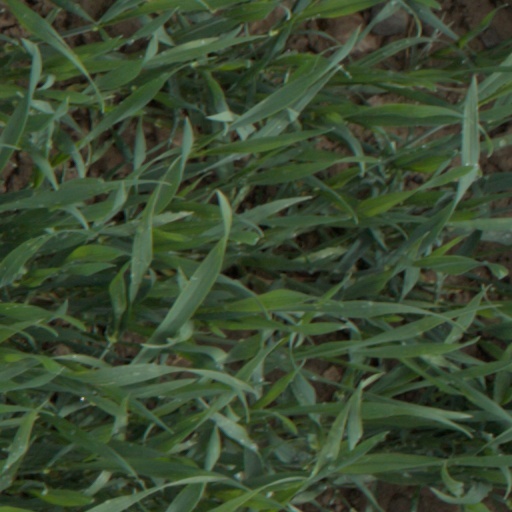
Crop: wheat